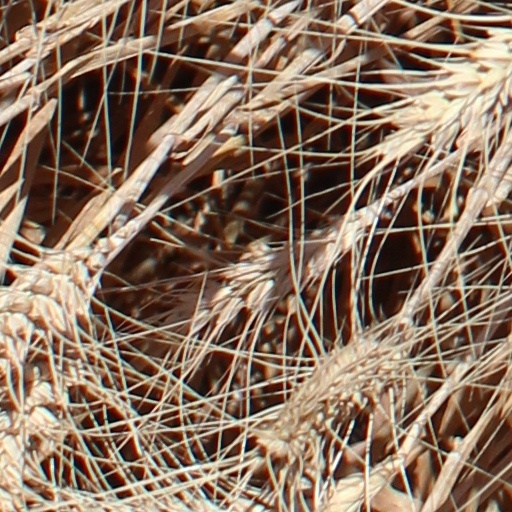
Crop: wheat